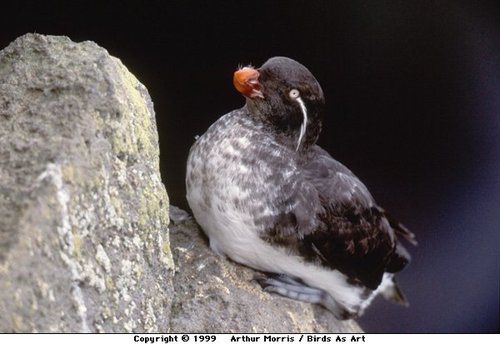
a bird with stark white eyes, a rounded, snubbed orange bill, and very large feet.
this small bird has a curved, orange bill, a black head and back and wings and a white breast and belly.
the bird has white breast and abdomen with black crown and coverts as well as an orange colored bill.
this bird has a speckled belly and breast with a short orange bill.
this bird is black and white in color with a red beak, and white eye rings.
this strange bird has a while belly and black back with a white cheek patch and an orange bill.
a medium-sized bird with a yellow belly, blue-grey feet, a speckled grey and white breast, and black back and head.
this bird is white with black and has a very short beak.
a large and plump bird with an unique orange beak.
a medium sized black bird, with a white belly, and webbed feet.
Species: Parakeet Auklet